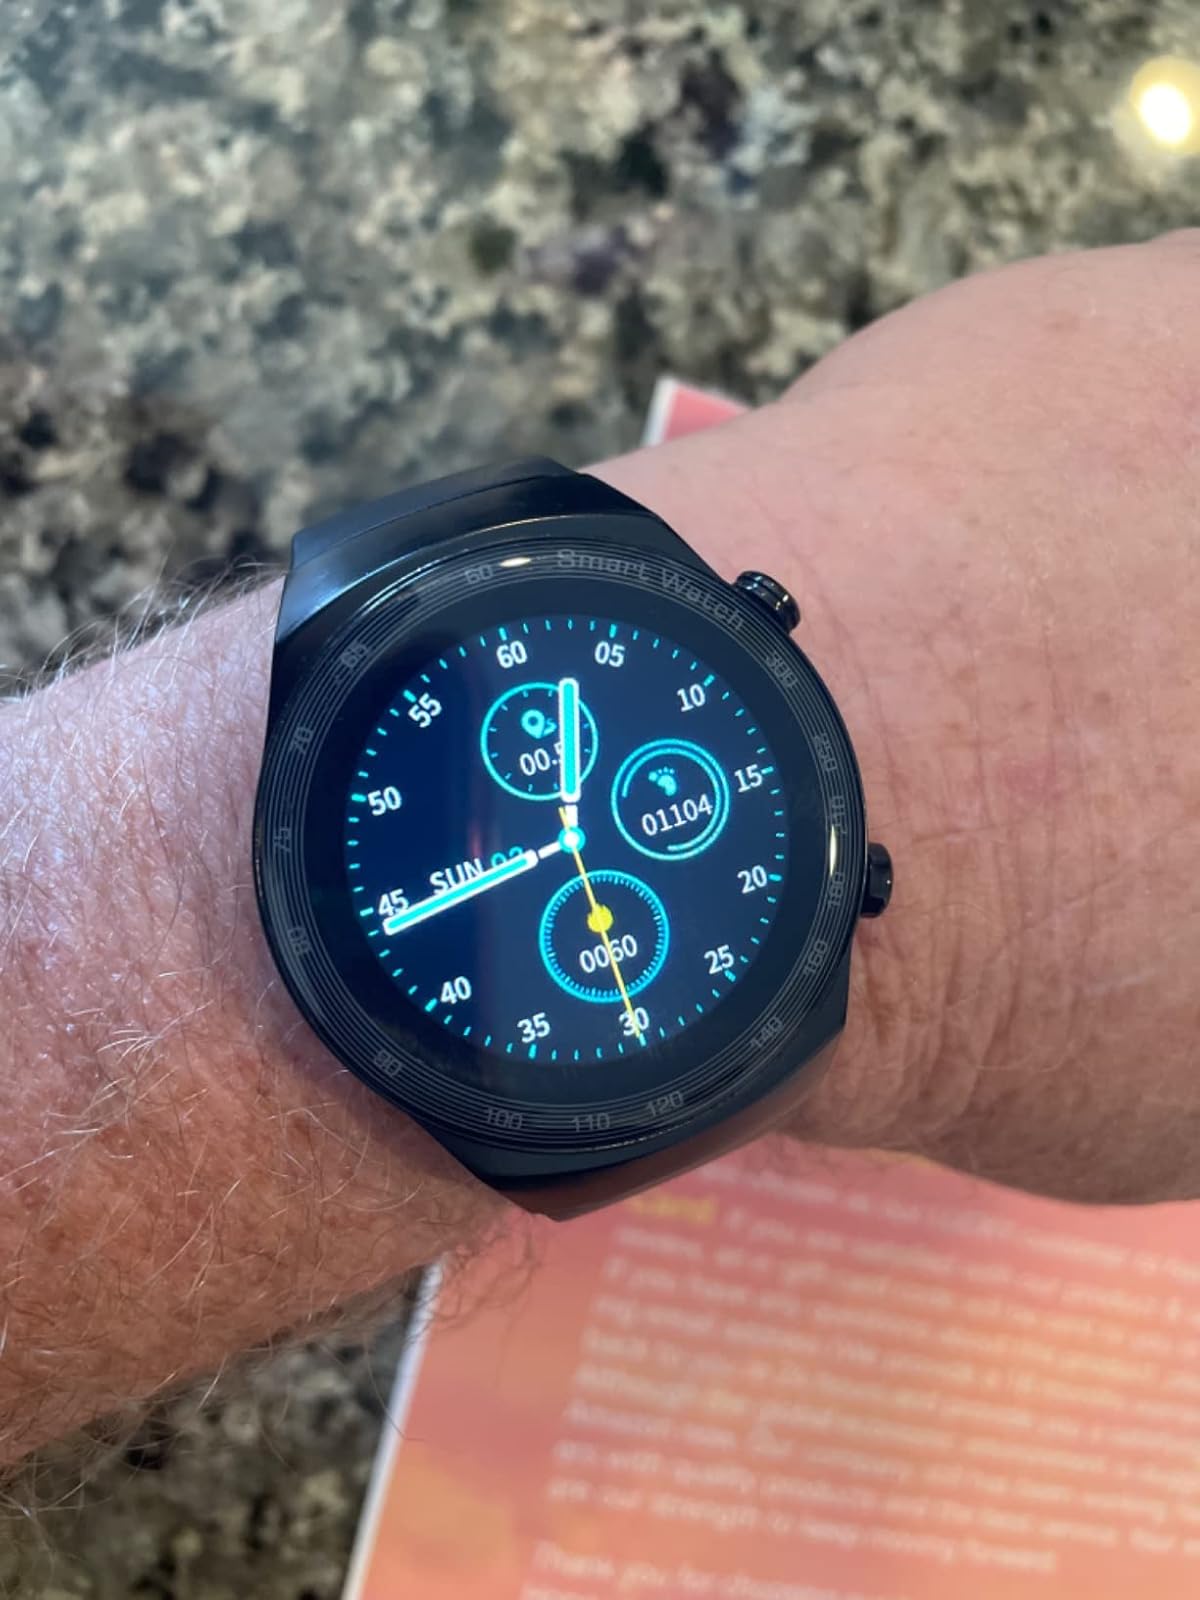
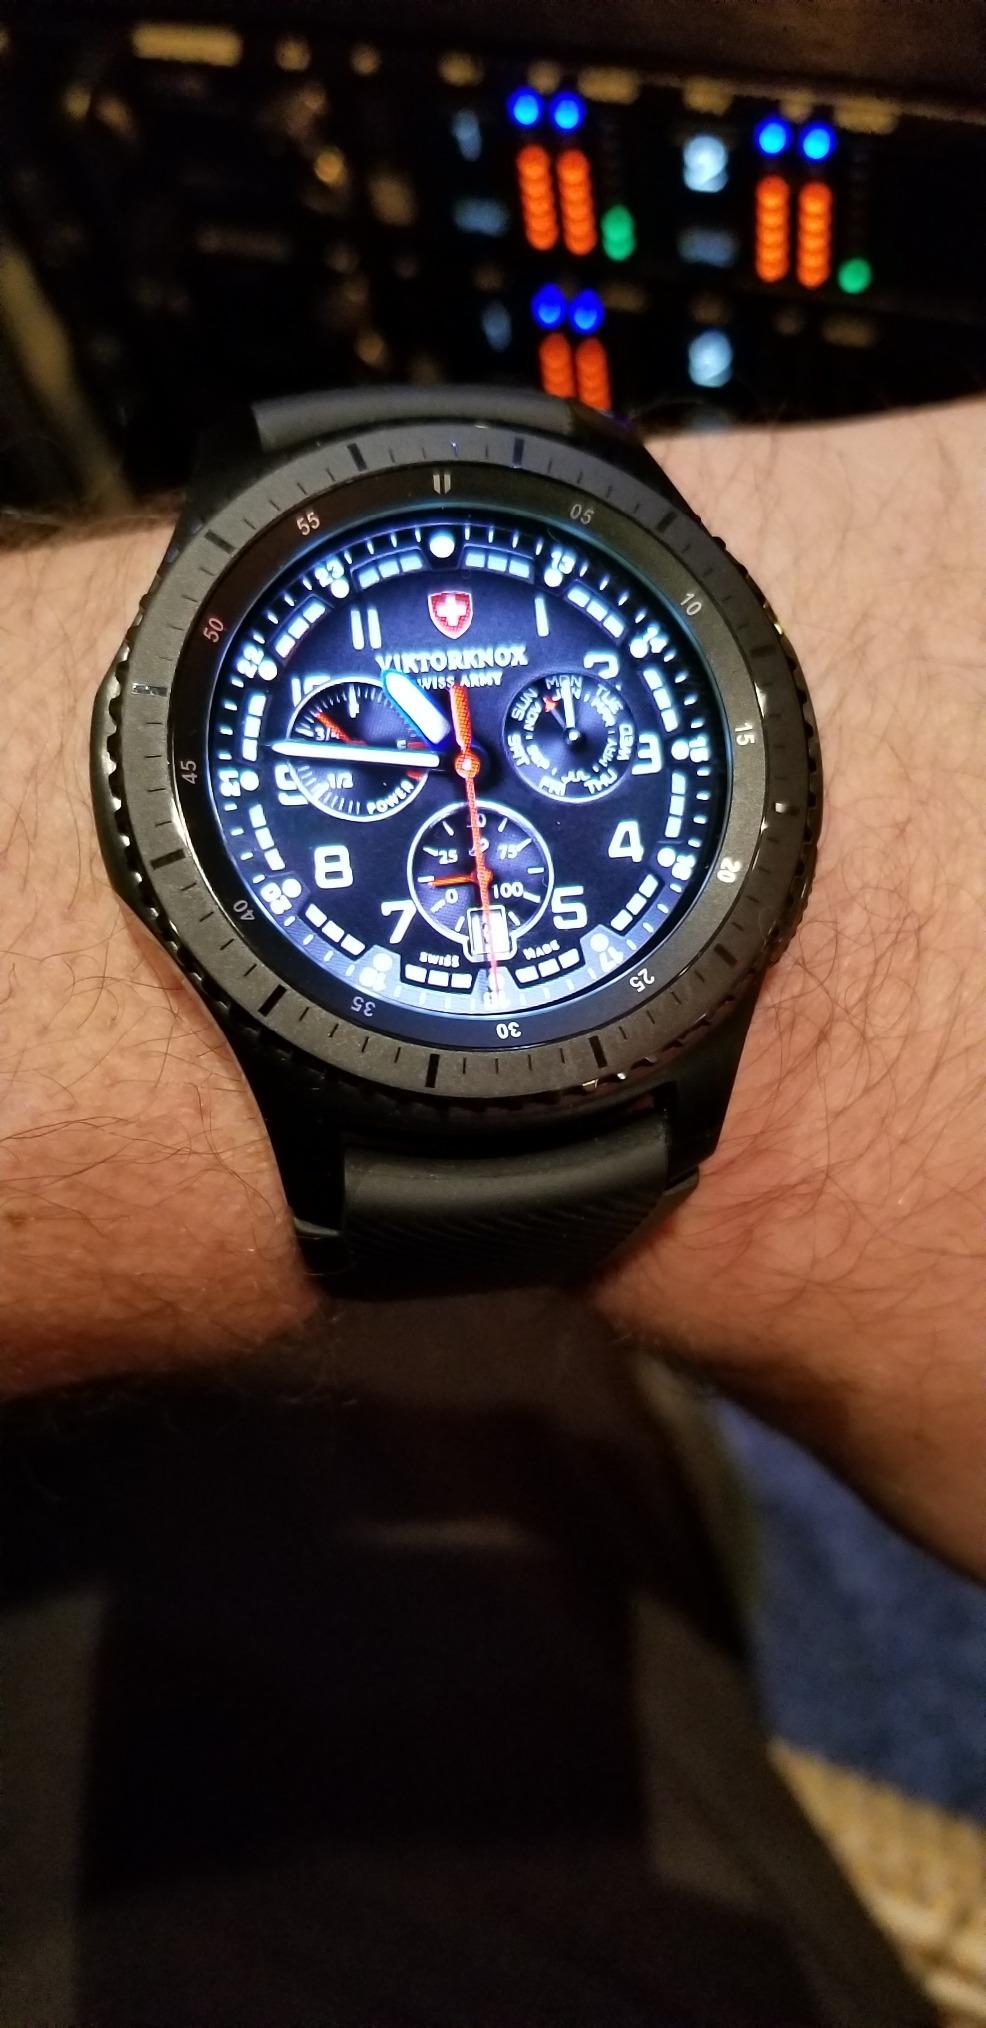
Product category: smartwatch
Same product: no